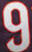
Number: 9